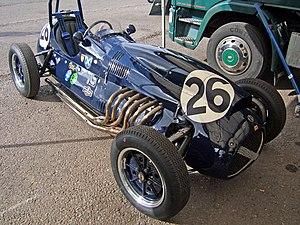
La Cooper T20 est une monoplace de Formule 2 ayant couru huit Grands Prix entre 1952 et 1953. Mike Hawthorn est, à son volant, l'auteur du seul podium de la monoplace, lors du Grand Prix automobile de Grande-Bretagne 1952 où il se classe troisième. La meilleure qualification est également son œuvre avec la troisième position sur la grille de départ du Grand Prix automobile des Pays-Bas 1952.